Vera Albreht

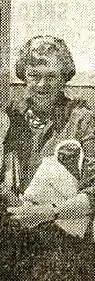
Vera Albreht

Vera Albreht (12 February 1895 – 25 May 1971) was a Slovenian poet, writer, publicist and translator.